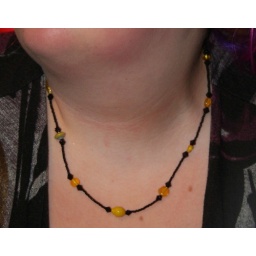
Made with yellow glass beads, seed beads, and diamond beads. Created by Tea.